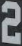
Number: 2